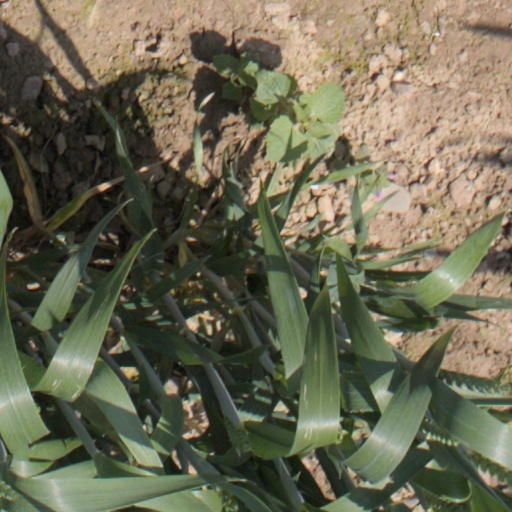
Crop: wheat